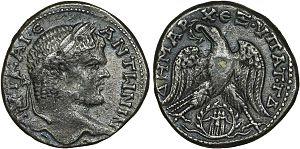
Umm Qeis est une ville de Jordanie, dans la province jordanienne d'Irbid à 20 km au nord-ouest de la capitale provinciale Irbid et à 3 km au sud du Yarmouk.